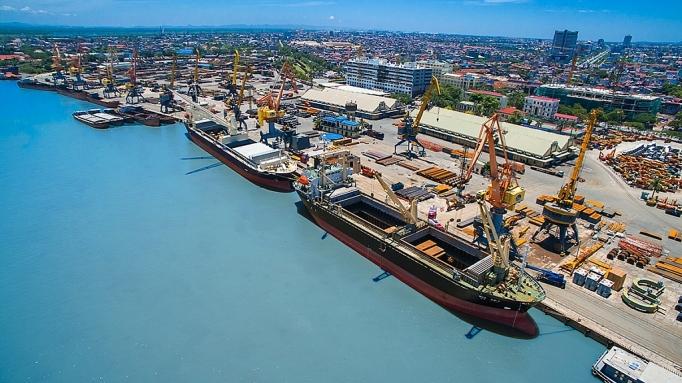
đây là hình ảnh nhìn từ trên cao của một thành phố ven biển